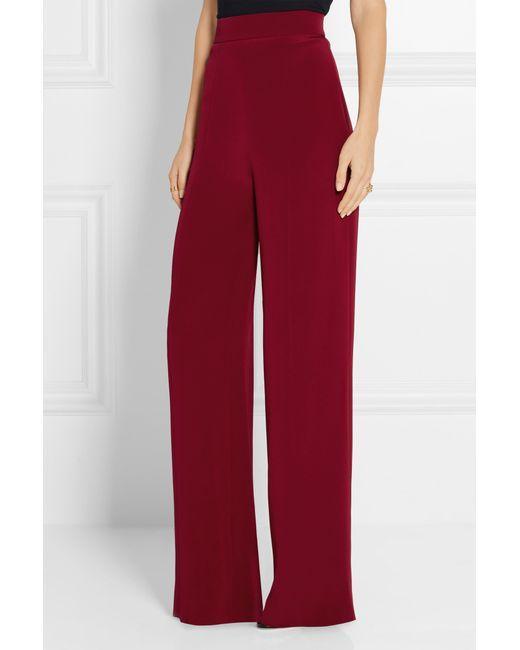
Offizielle kastanienbraune Damen Palazzo Baumwollhose